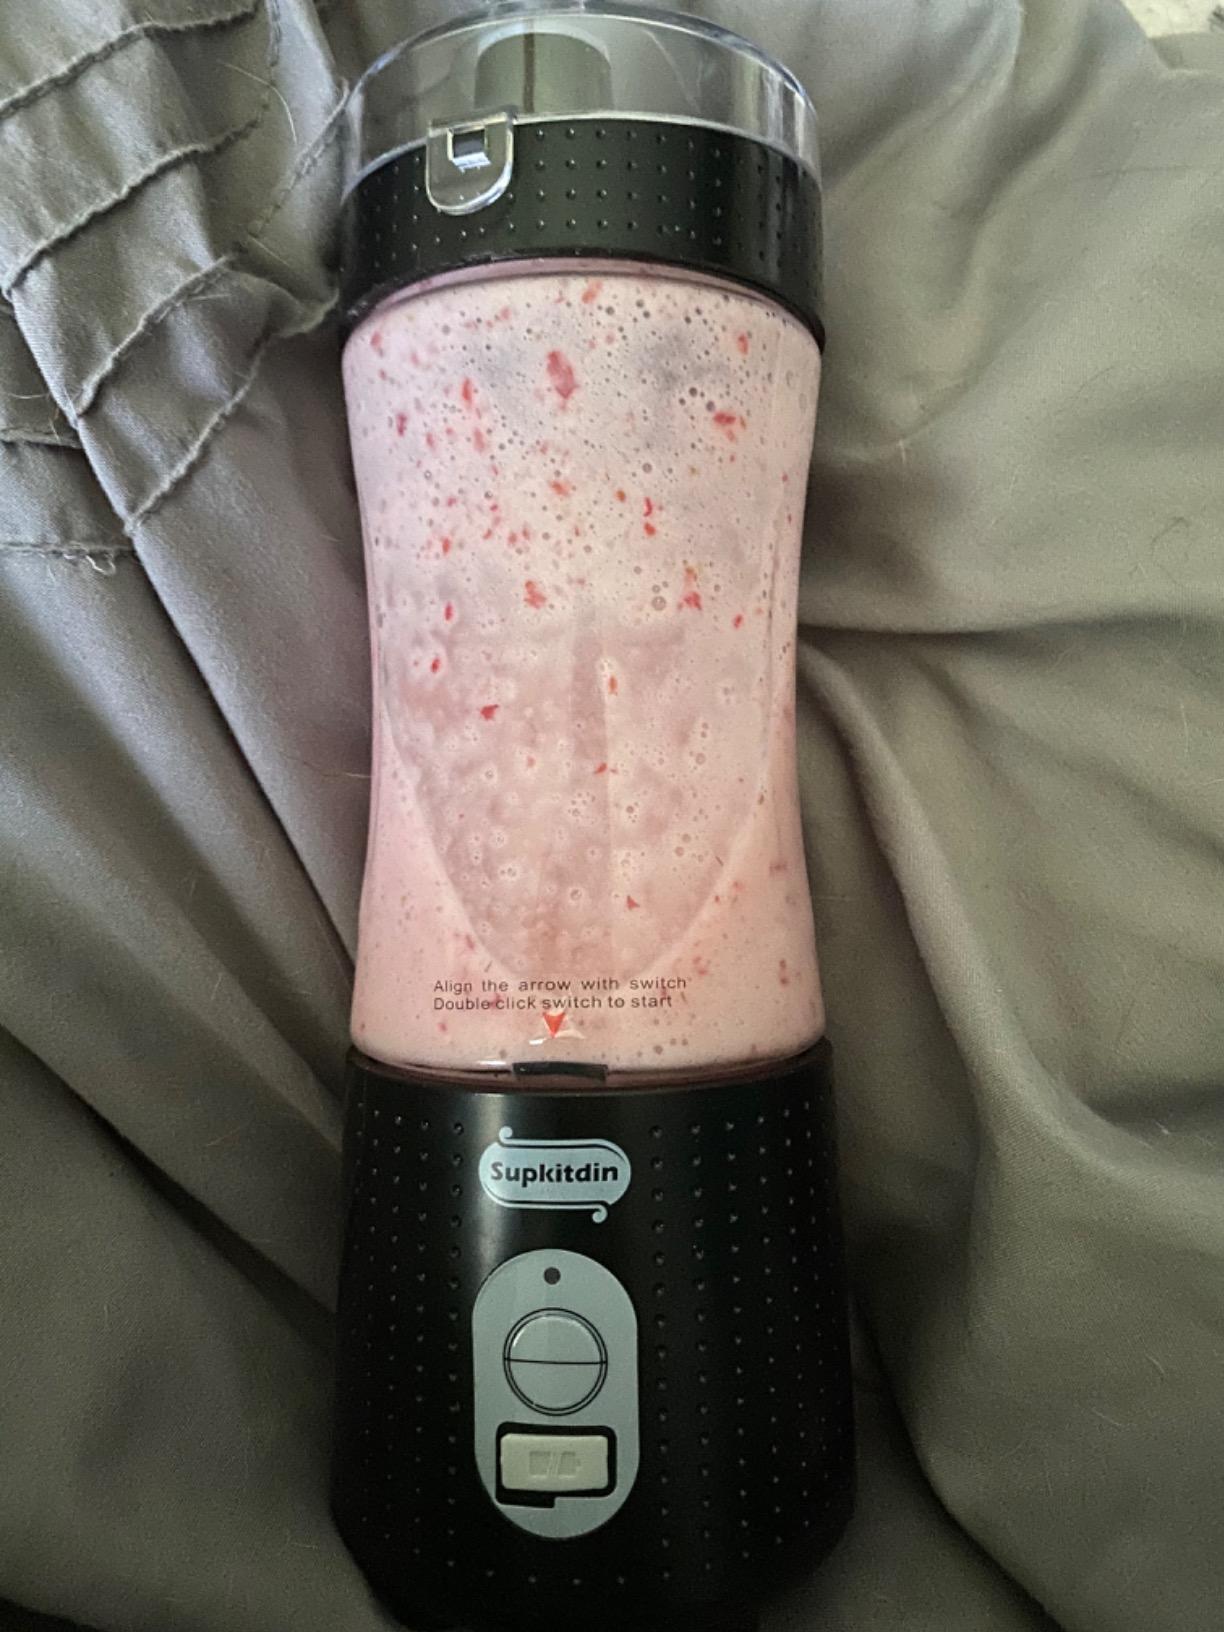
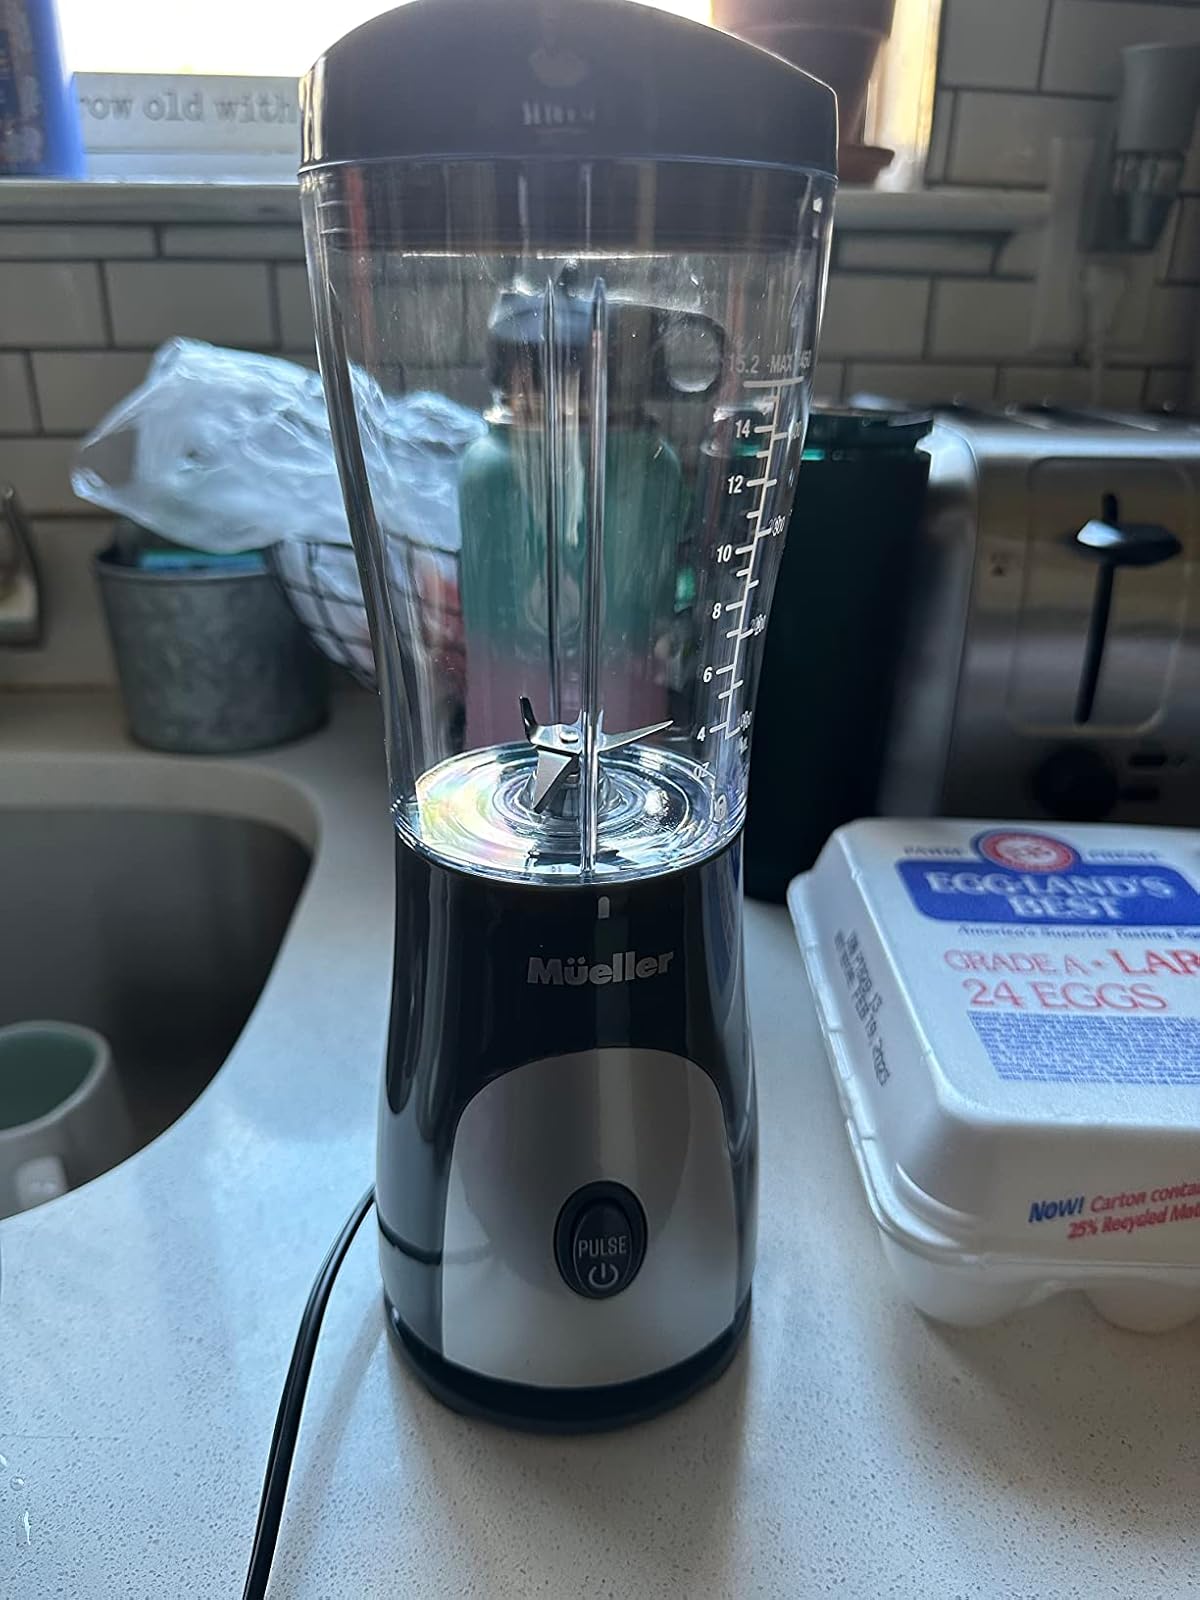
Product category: items_blender
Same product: no